British J-Cup (2018)

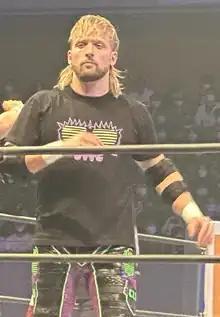
The 2018 tournament winner El Phantasmo

The final of the British J-Cup was a four-way elimination match between El Phantasmo, Kushida, Rich Swann and Rocky Romero. Kushida shoved off Romero as Romero tried to deliver a running shiranui to Kushida. Kushida then applied a "Hoverboard Lock" on Romero until David Starr interfered in the match and hit Kushida with the British Cruiserweight Championship belt, allowing Romero to eliminate Kushida by pinning him with a roll-up. Phantasmo immediately hit Romero with a superkick to eliminate him, leaving him and Swann as the final two competitors. Swann got a near-fall by delivering a 450° splash to Phantasmo. Phantasmo then delivered a superkick, a senton bomb, a moonsault and multiple diving splashes to pin Swann to win the 2018 British J-Cup.